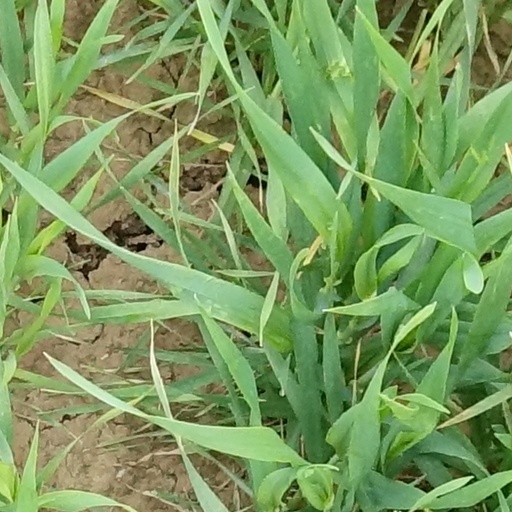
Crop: wheat